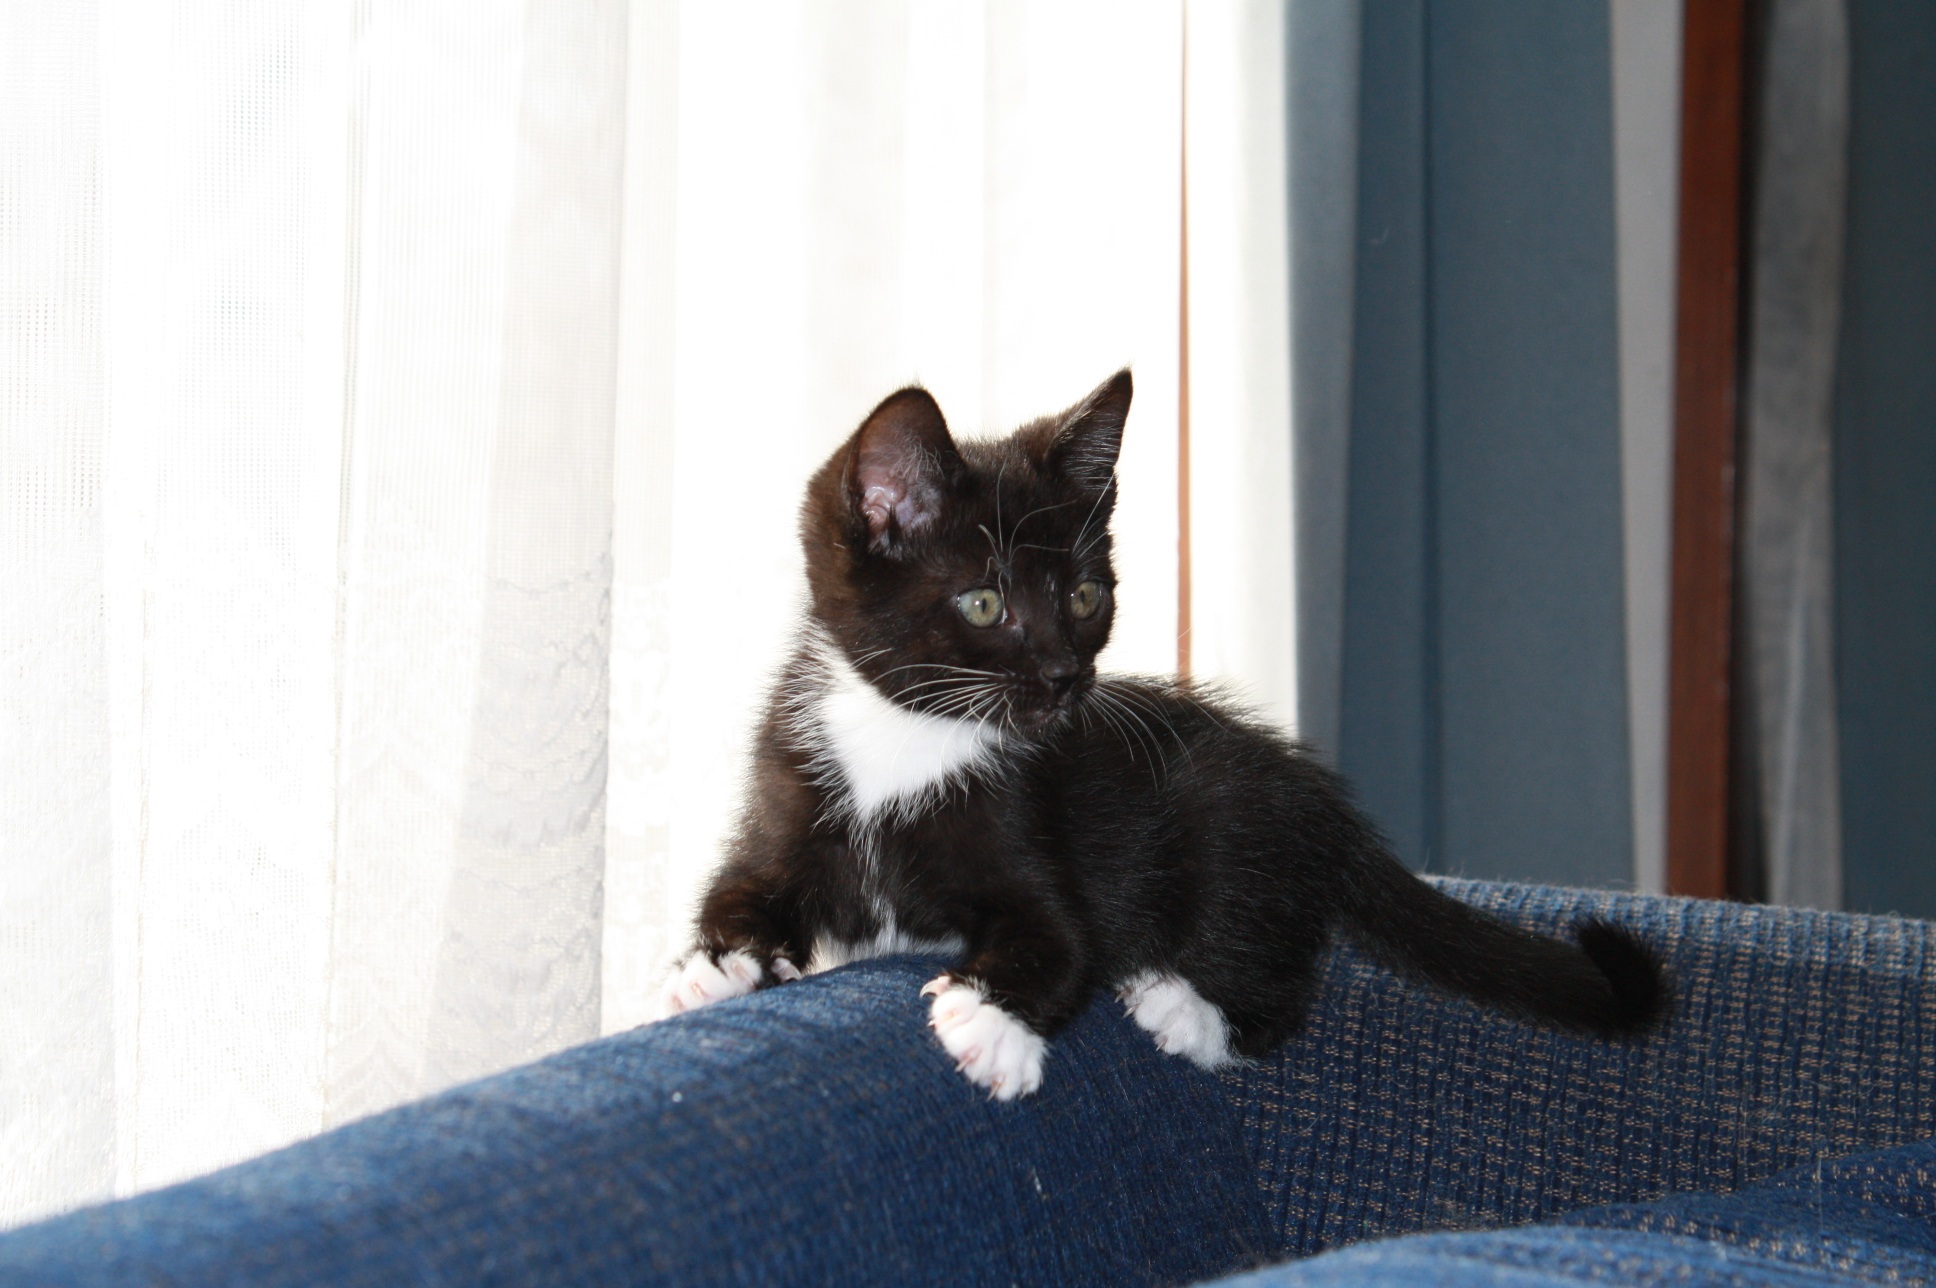
nature, animal, cute, pet, fur, young, kitten, cat, small, feline, mammal, black cat, black, baby, playful, curiosity, face, whiskers, fun, kitty, paw, puss, little, vertebrate, funny, domestic, adorable, curious, cute cat, young cat, cute animals, funny cat, european shorthair, small to medium sized cats, cat like mammal, domestic short haired cat